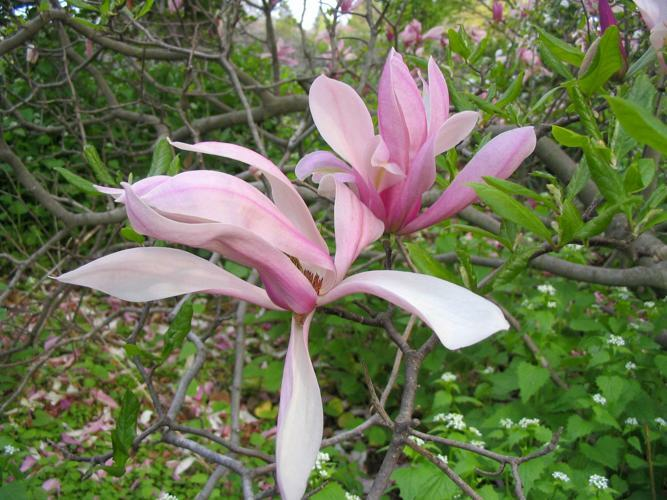
Flower: magnolia